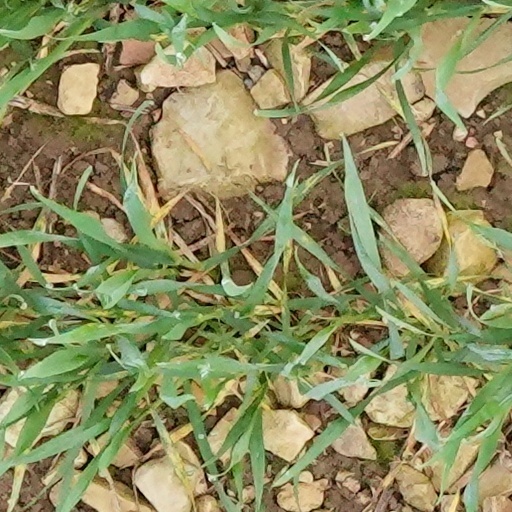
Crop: wheat